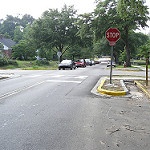
Label: street